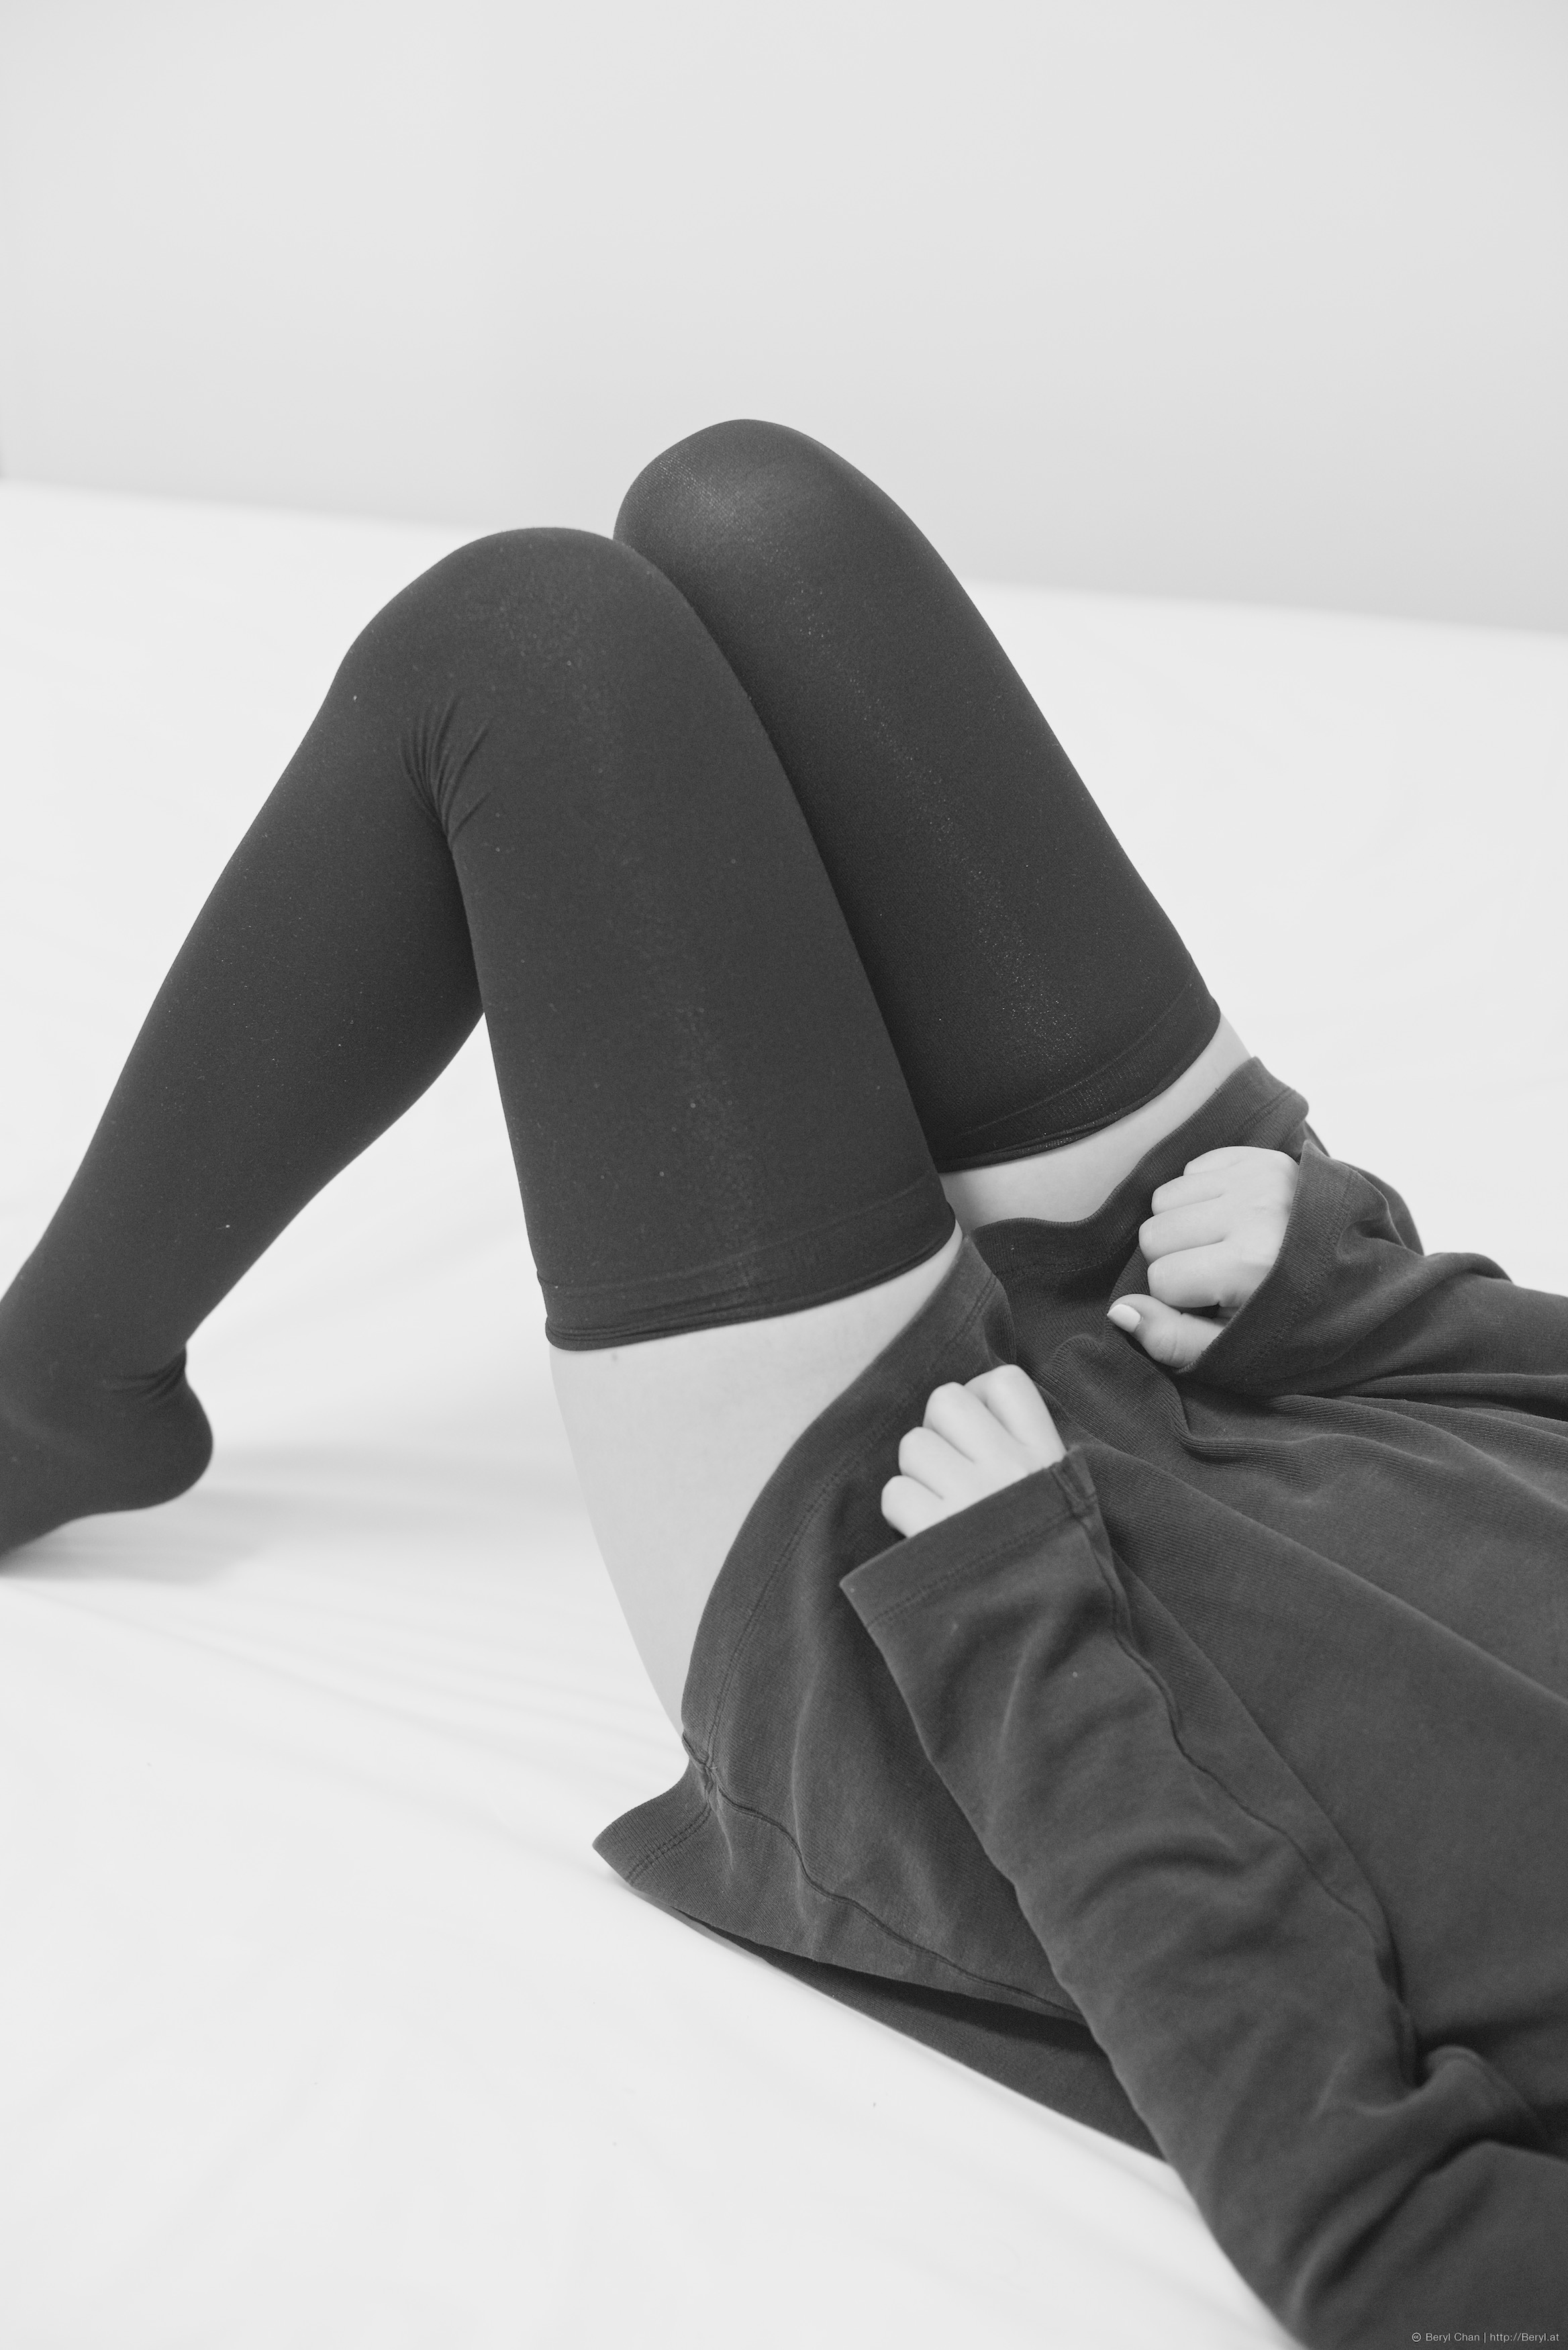
hand, black and white, girl, feet, cute, leg, portrait, finger, foot, sitting, indoor, nikon, black, furniture, monochrome, closeup, arm, outerwear, human body, hands, bed, legs, footwear, faceless, detail, body, socks, kneehighsocks, nikond800e, kneesocks, manuallensnocpu, teenage, longsocks, schoolgirl, sock, teen, photo shoot, monochrome photography, human positions, human action, physical fitness